Saint-Laurent-de-Cerdans

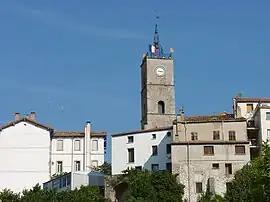
The village and its church

Saint-Laurent-de-Cerdans is a commune in the Pyrénées-Orientales department in southern France.